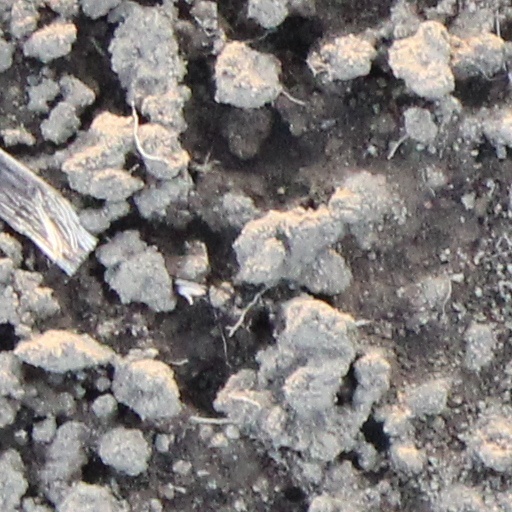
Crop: wheat